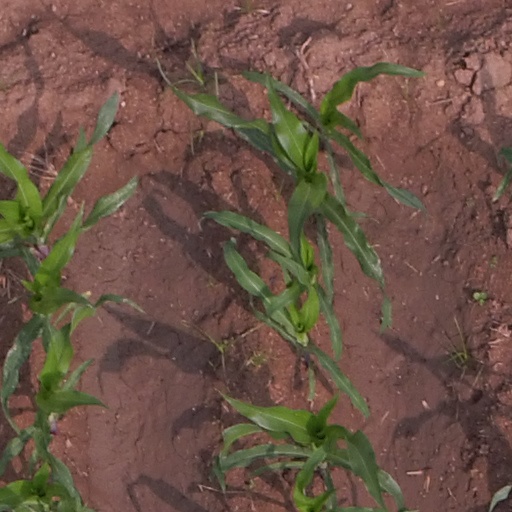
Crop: maize; corn